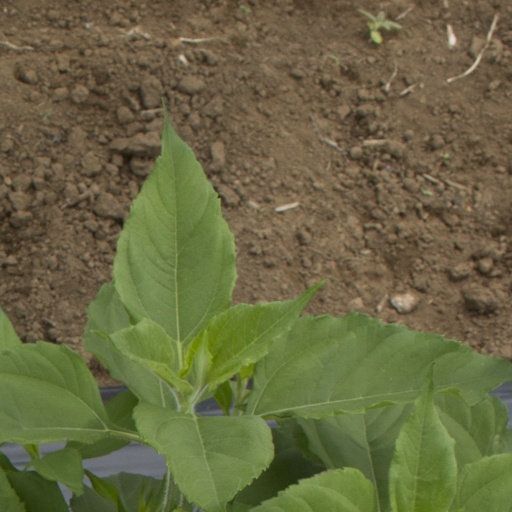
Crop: Jerusalem artichoke